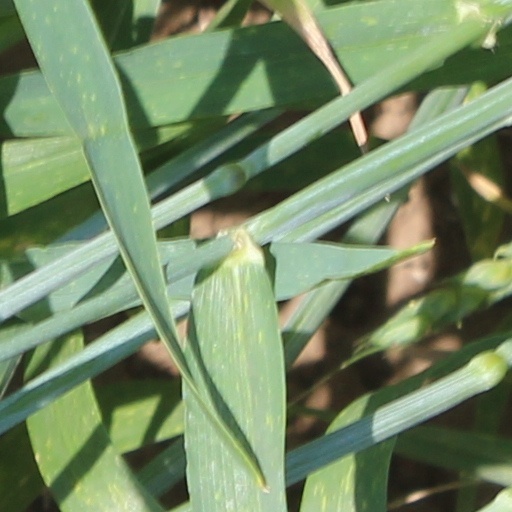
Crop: wheat